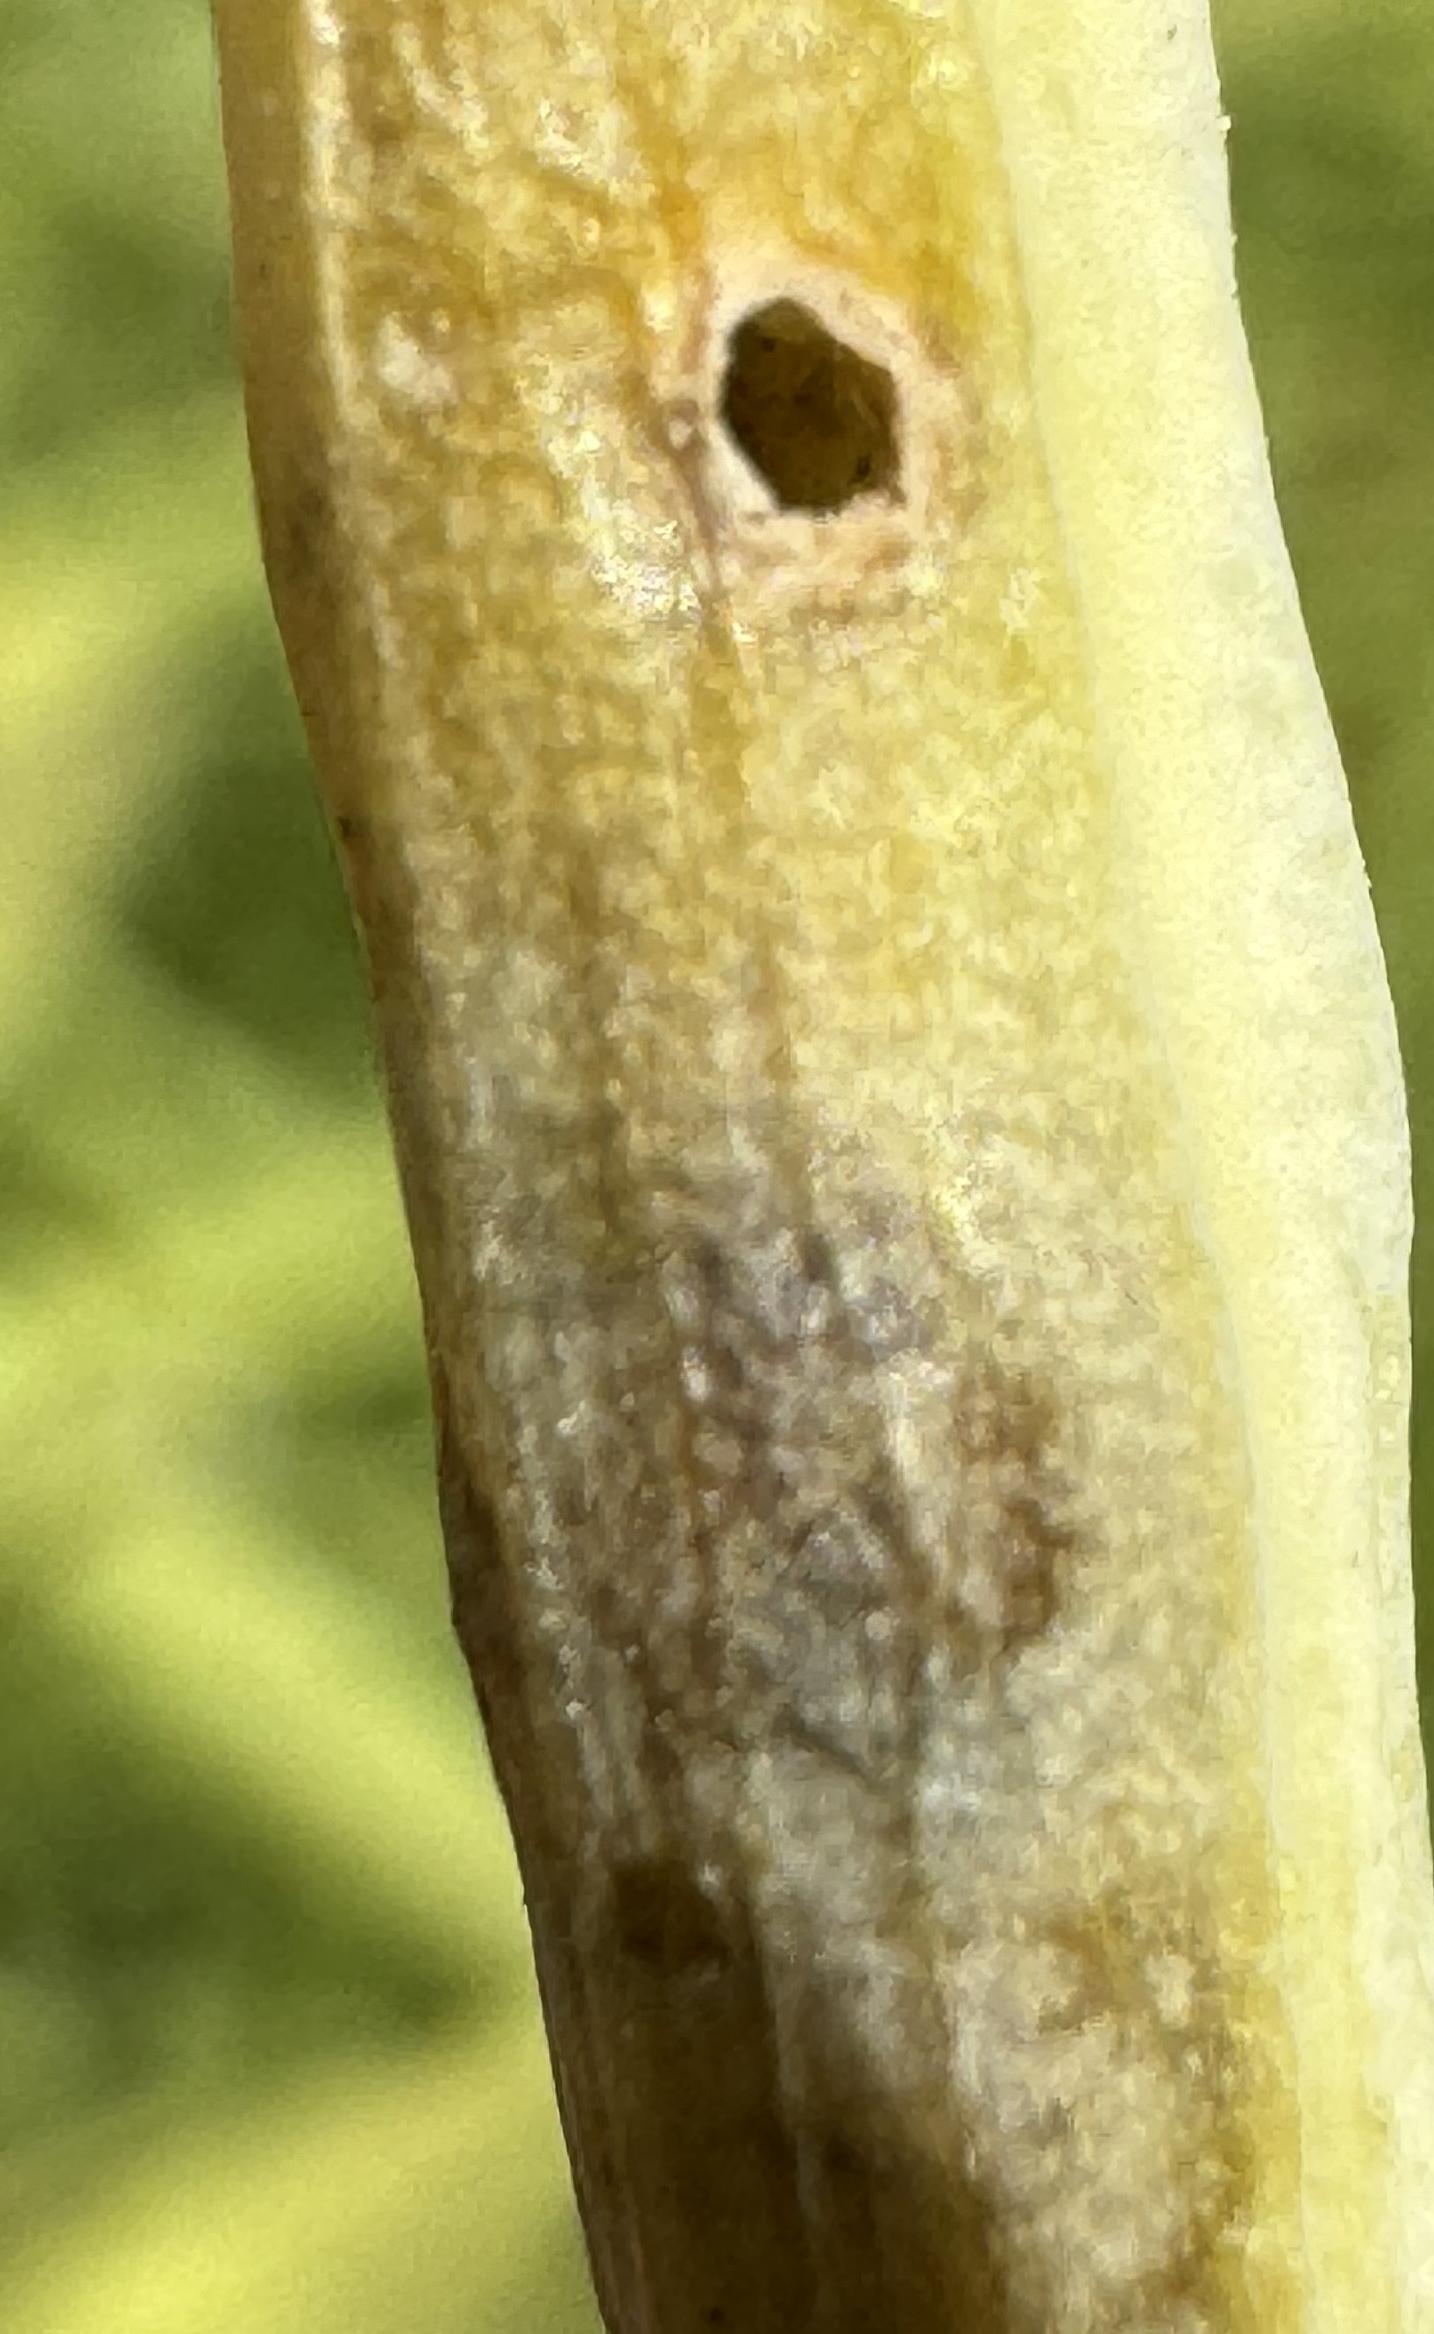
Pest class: Cabbage_seedpod_weevil